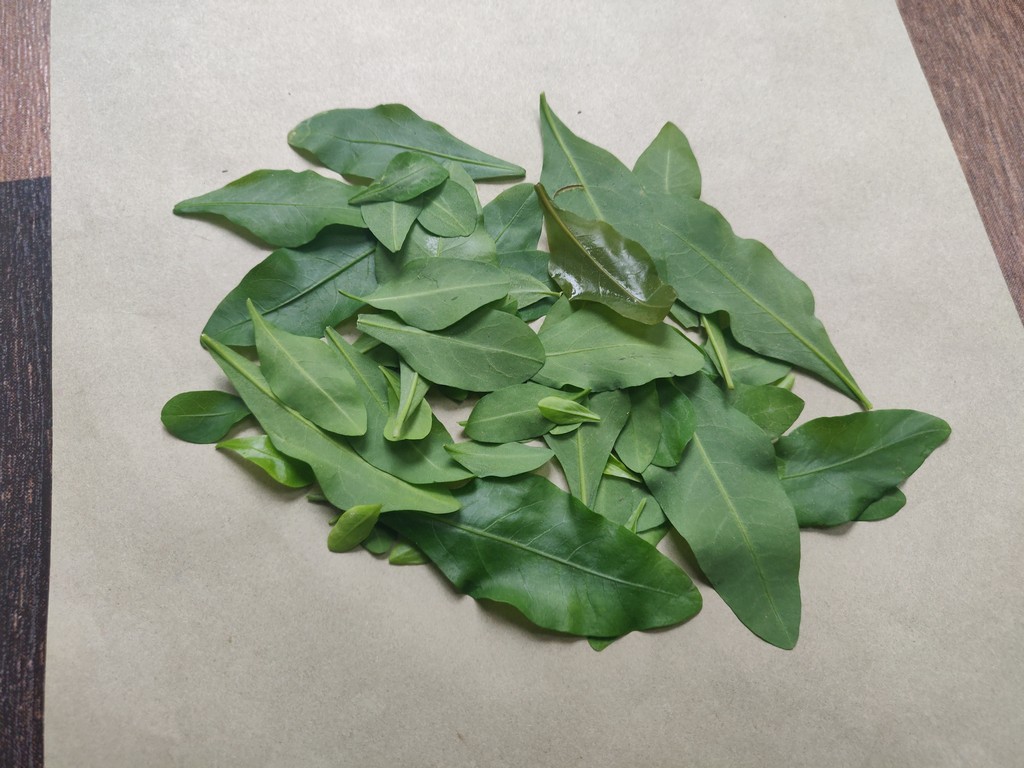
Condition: Healthy
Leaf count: multiple
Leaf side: unknown